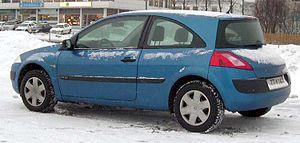
Sortie en 2002, la Renault Mégane II a été élue voiture de l'année 2003. Elle a d'abord été commercialisée en 3 et 5 portes, avant l'arrivée vers la fin 2002 d'un coupé cabriolet, d'un break et d'une version tricorps. En 2004 est apparue la version sportive RS avec un « moteur F » de type F4RT.